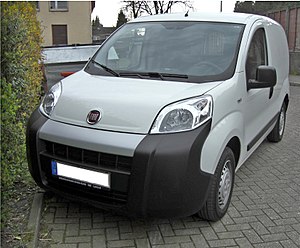
Fiat Professional / Erhvervsmodeller / Fiat Fiorino/Qubo
Fiorino
Fiat Professional er mærket på Fiat Automobiles' division for lette erhvervskøretøjer. Mærket blev introduceret 17. april 2007 og afløste det tidligere mærke "Fiat Veicoli Commerciali".